Operation Yiftach

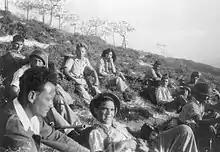
Yigal Allon (left) with members of the Yiftach Brigade following the failed attack on Safed

On 6 May the Palmach launched a ground attack on Safed, but failed to take the citadel. The failure was blamed on insufficient bombardment. Despite Arab attempts to negotiate a truce and the British Army being authorised to intervene, a second attack was launched on night of 9–10 May. It was preceded by a 'massive, concentrated' mortar bombardment in which the Davidka was used again. An Israeli account describes the final assault as occurring in heavy rainfall, with Palmach forces fighting "all night, attacking in waves up the hilly streets of the town, fighting from house to house and from room to room."